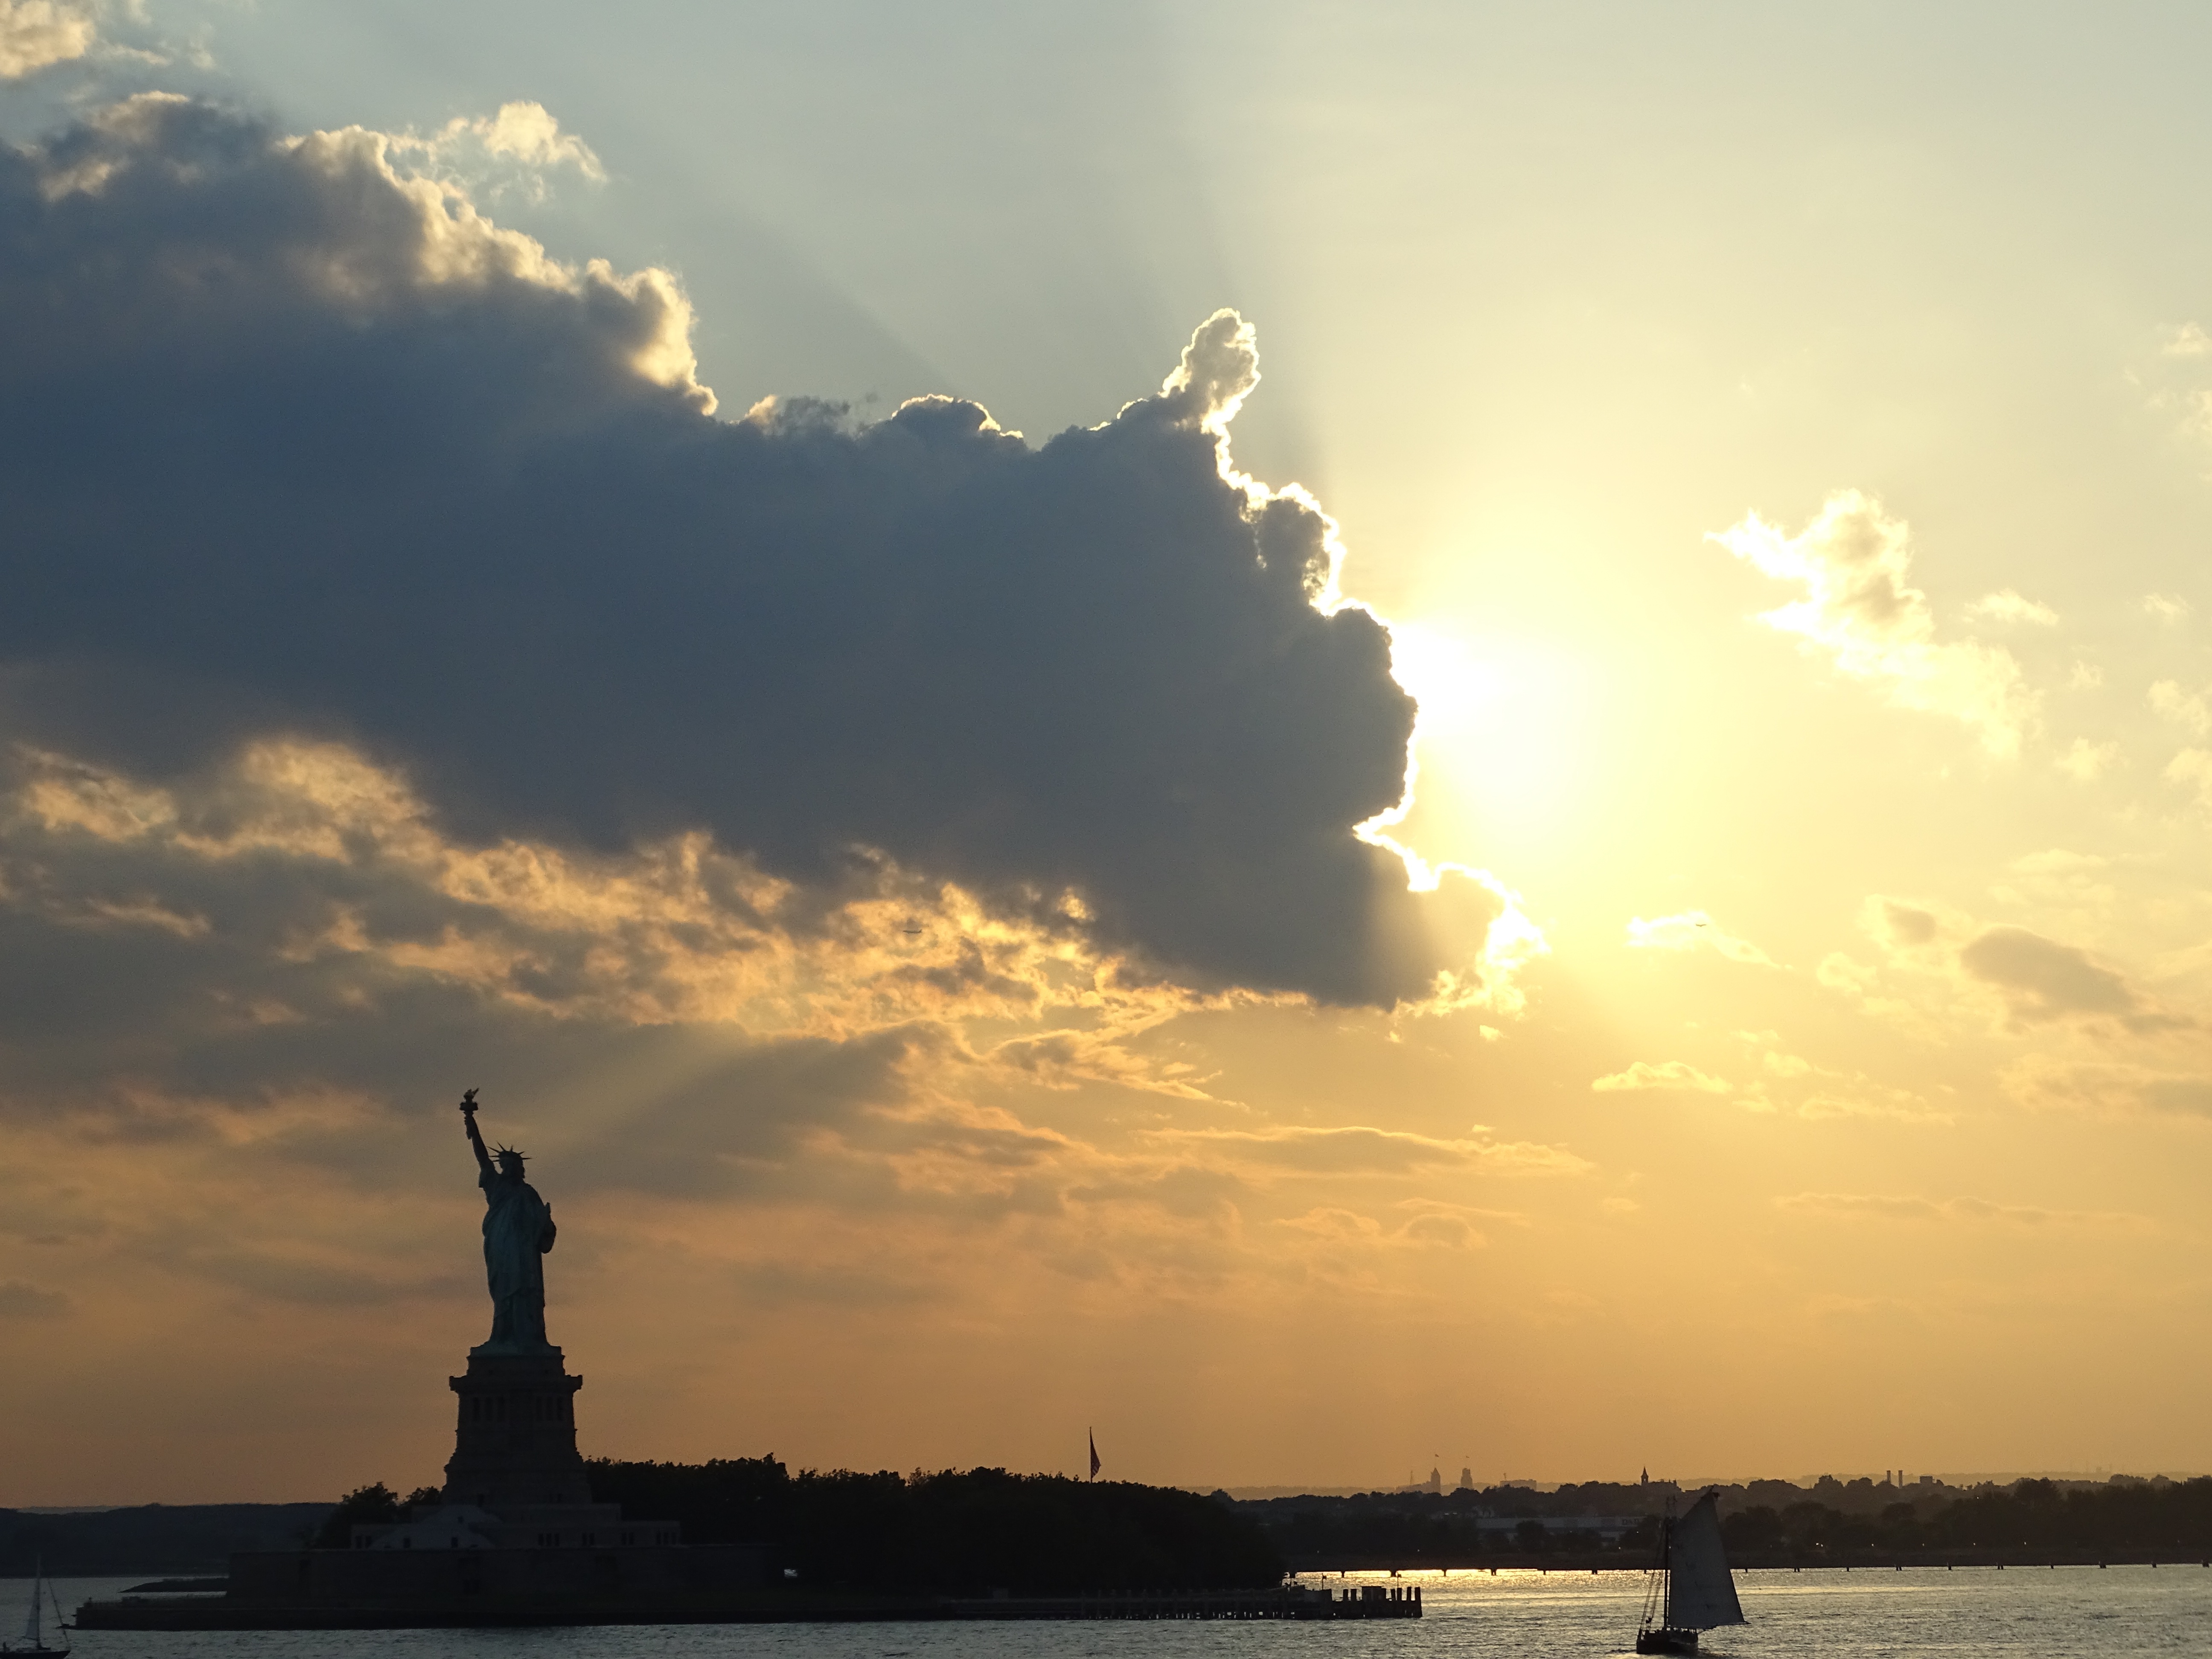
sea, ocean, horizon, cloud, architecture, sky, sun, sunrise, sunset, sunlight, morning, dawn, stone, monument, summer, travel, dusk, evening, statue of liberty, tower, symbol, america, ancient, freedom, historic, tourism, national, new, catching, york, effect, afterglow